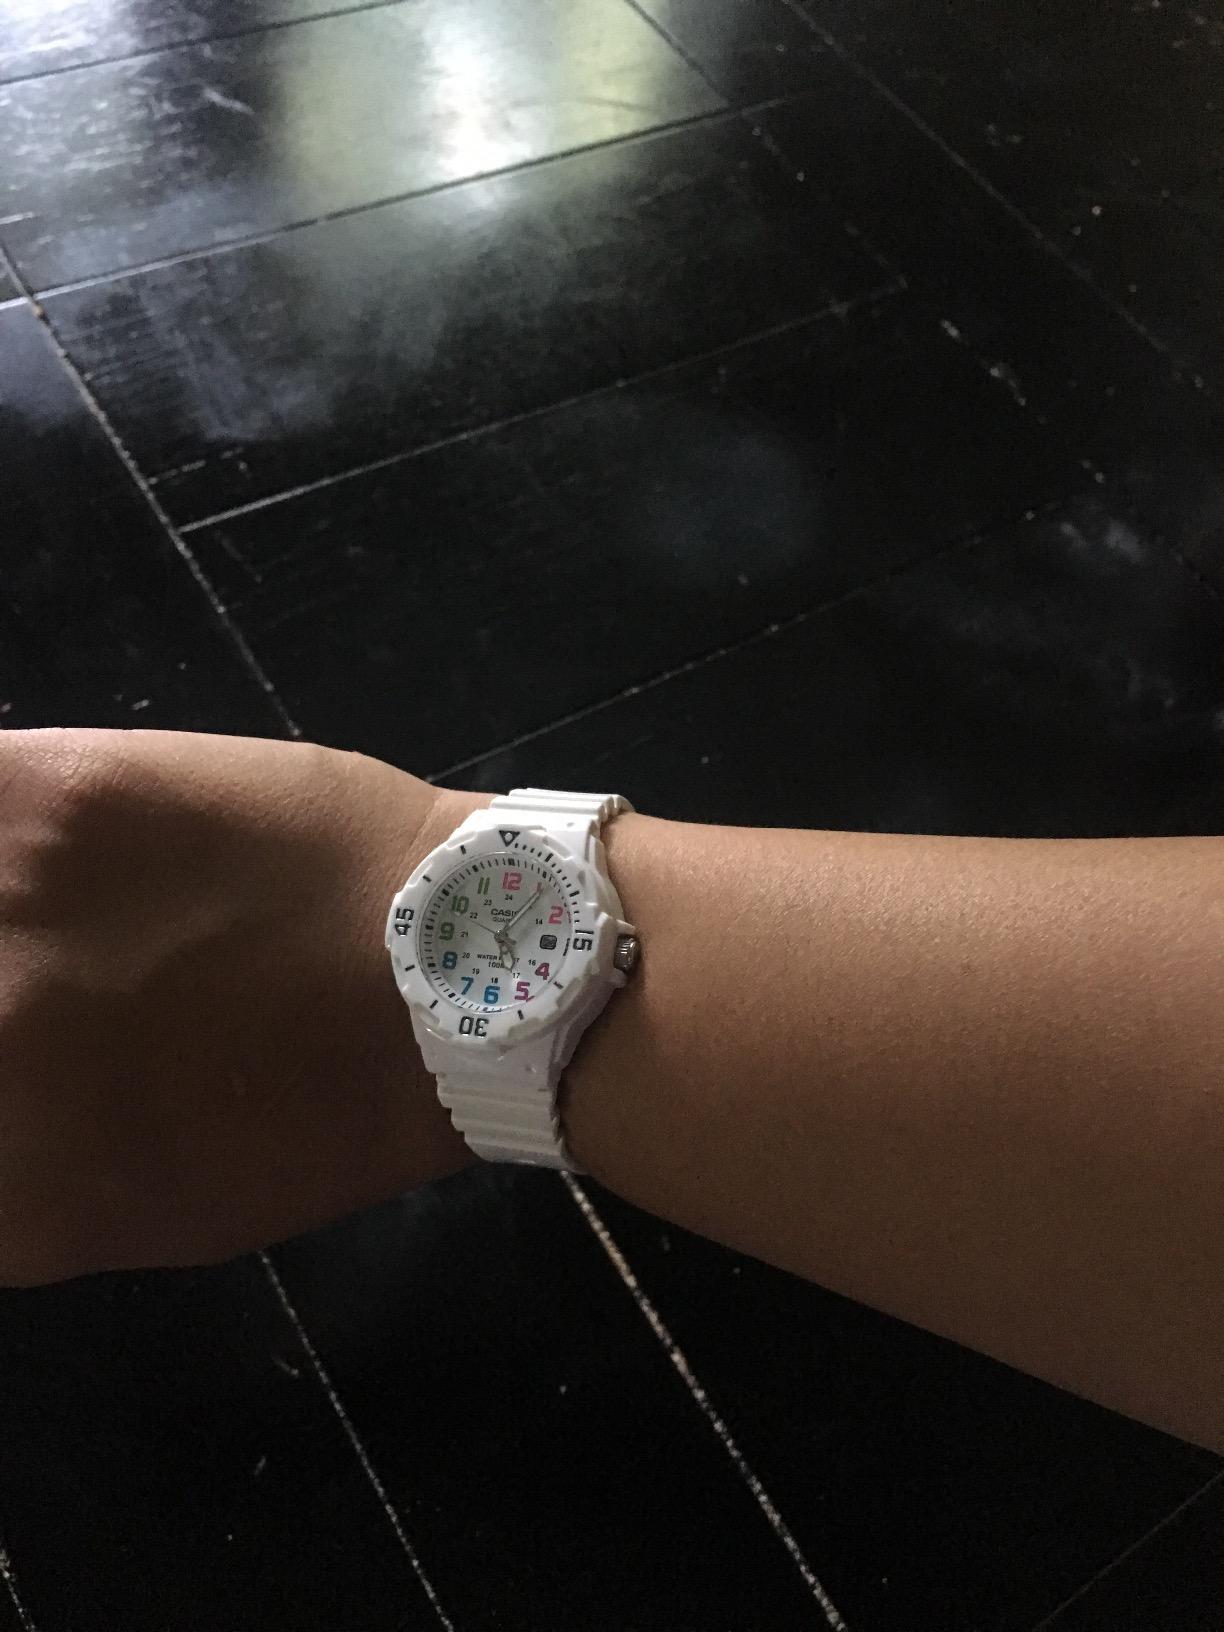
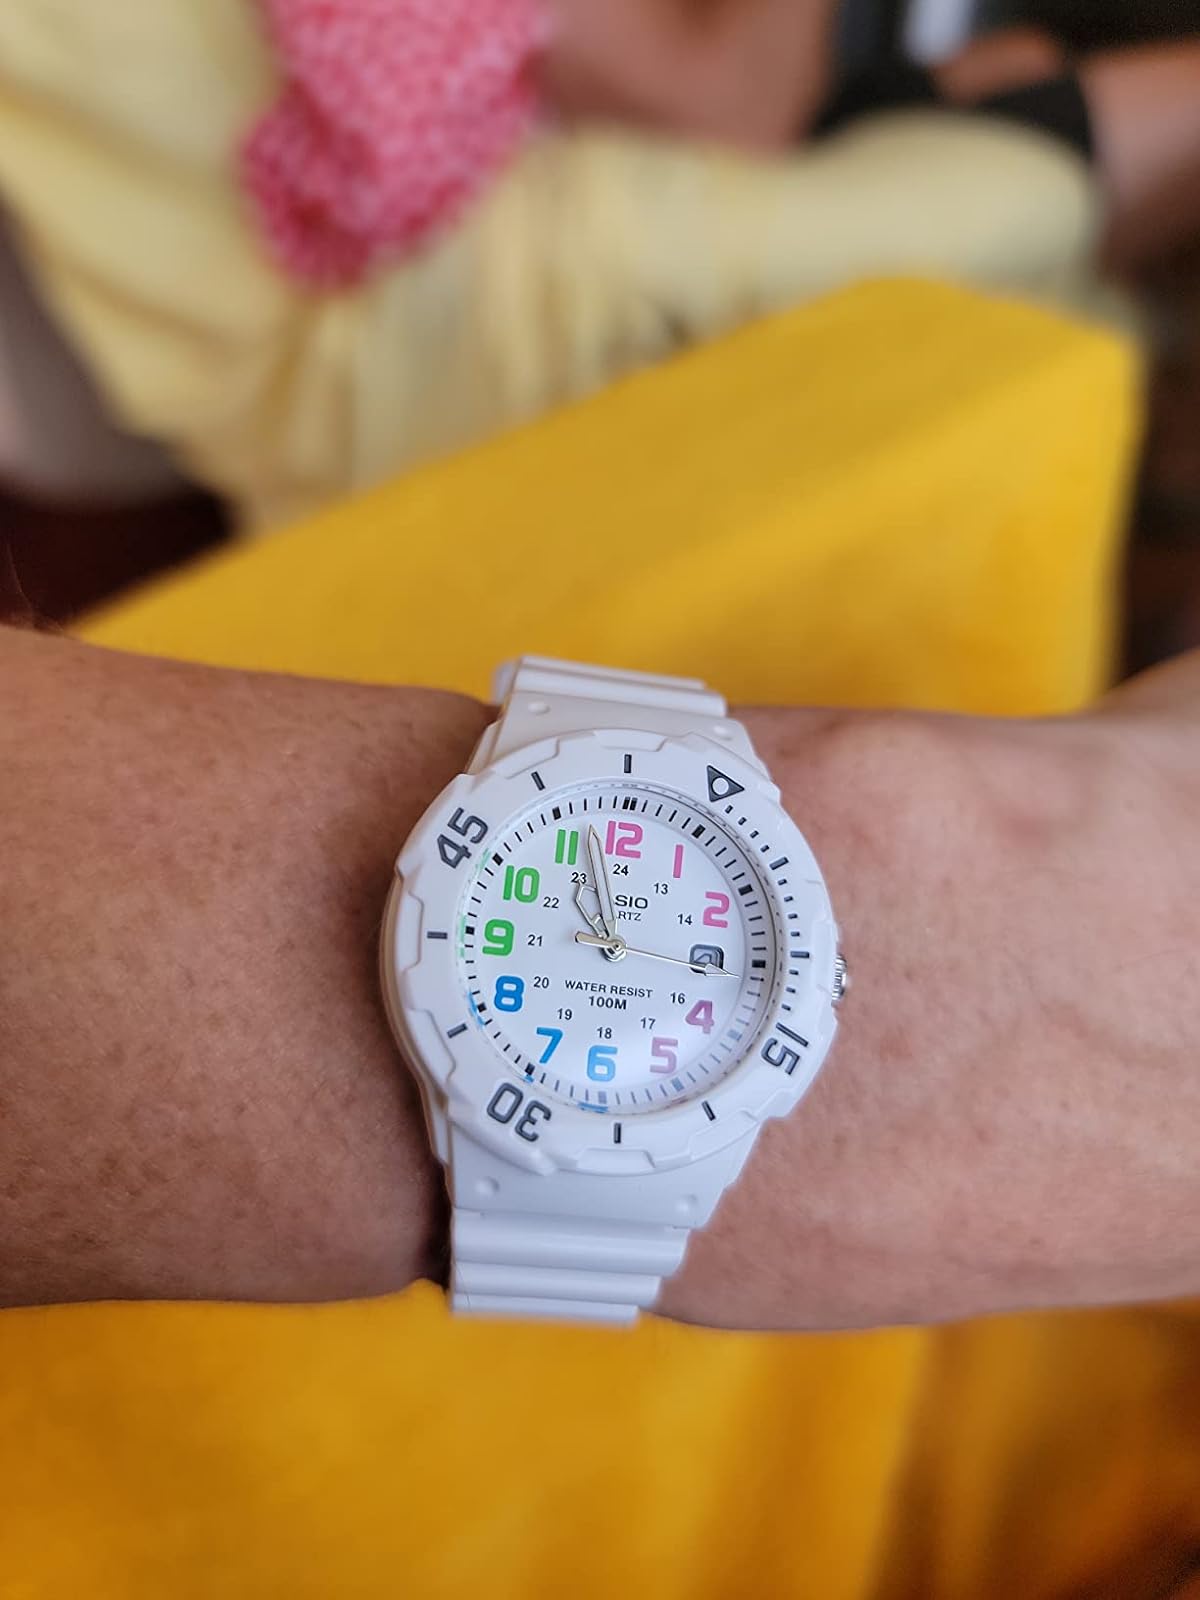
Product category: accessories_watch
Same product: yes